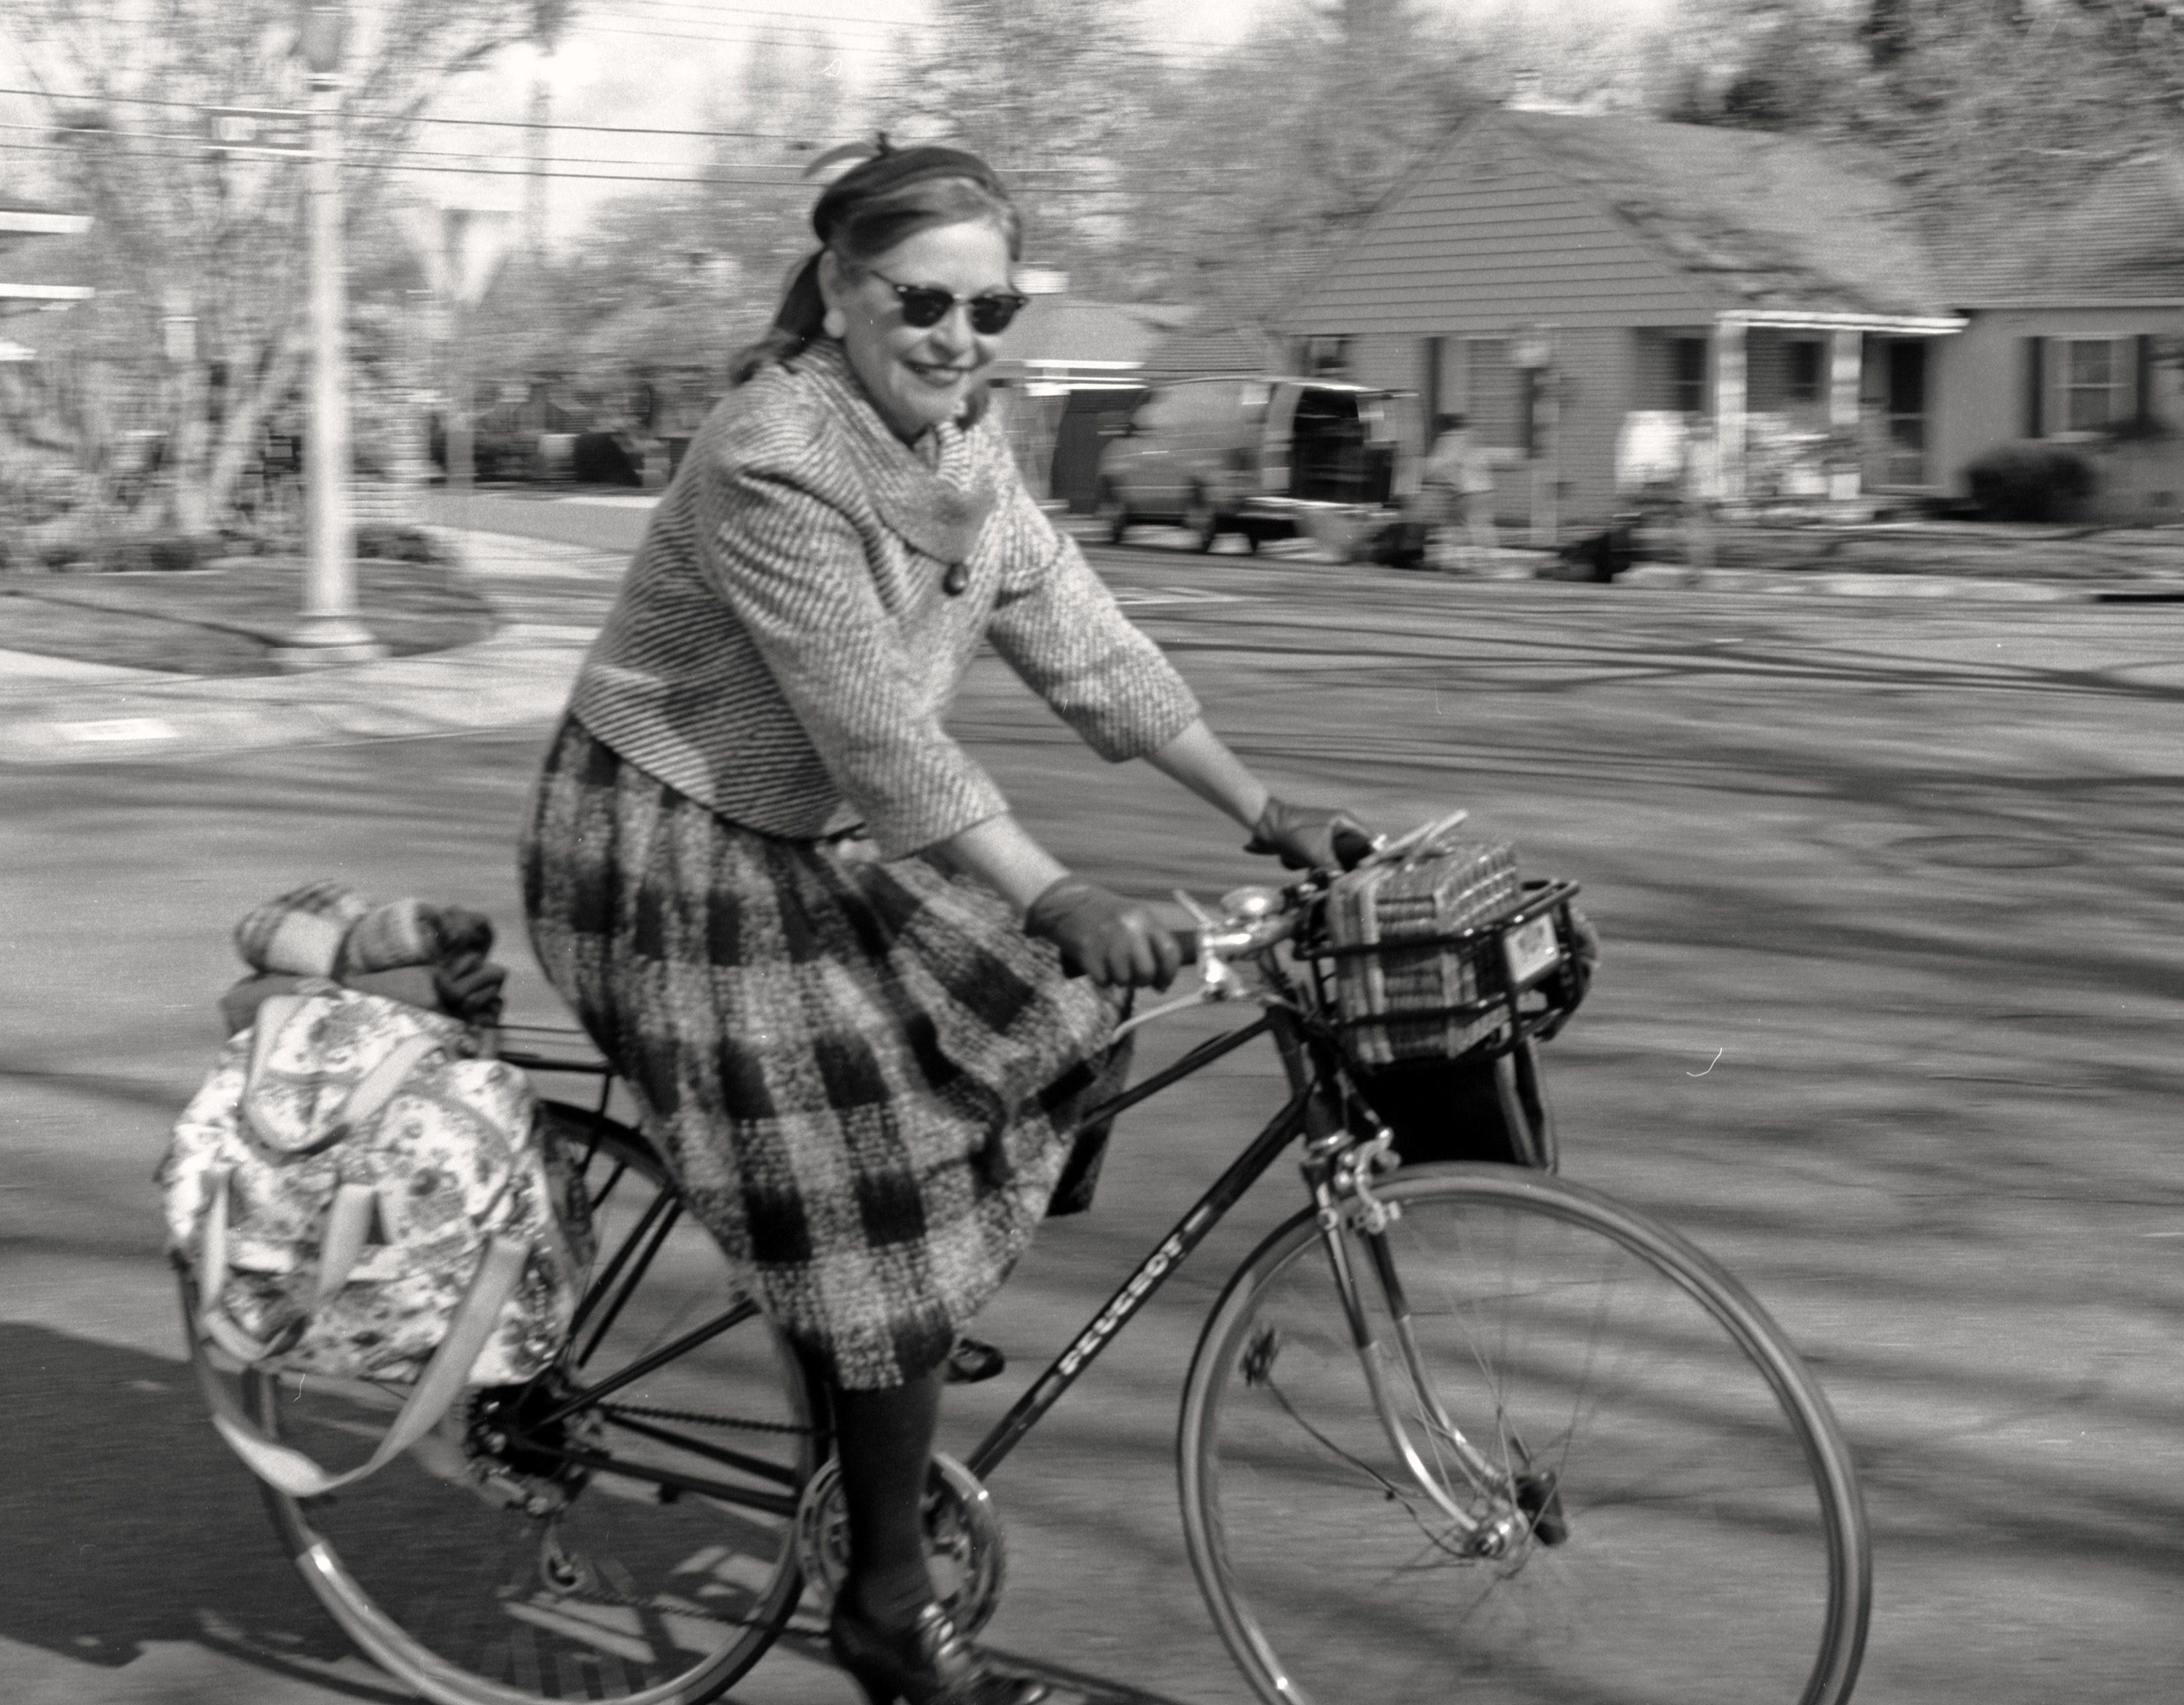
black and white, road, street, vintage, retro, bicycle, urban, vehicle, sitting, monochrome, sports equipment, cycling, snapshot, tweed, sacramento, bygoneera, edwardianbritain, amorecivilizedtime, monochrome photography